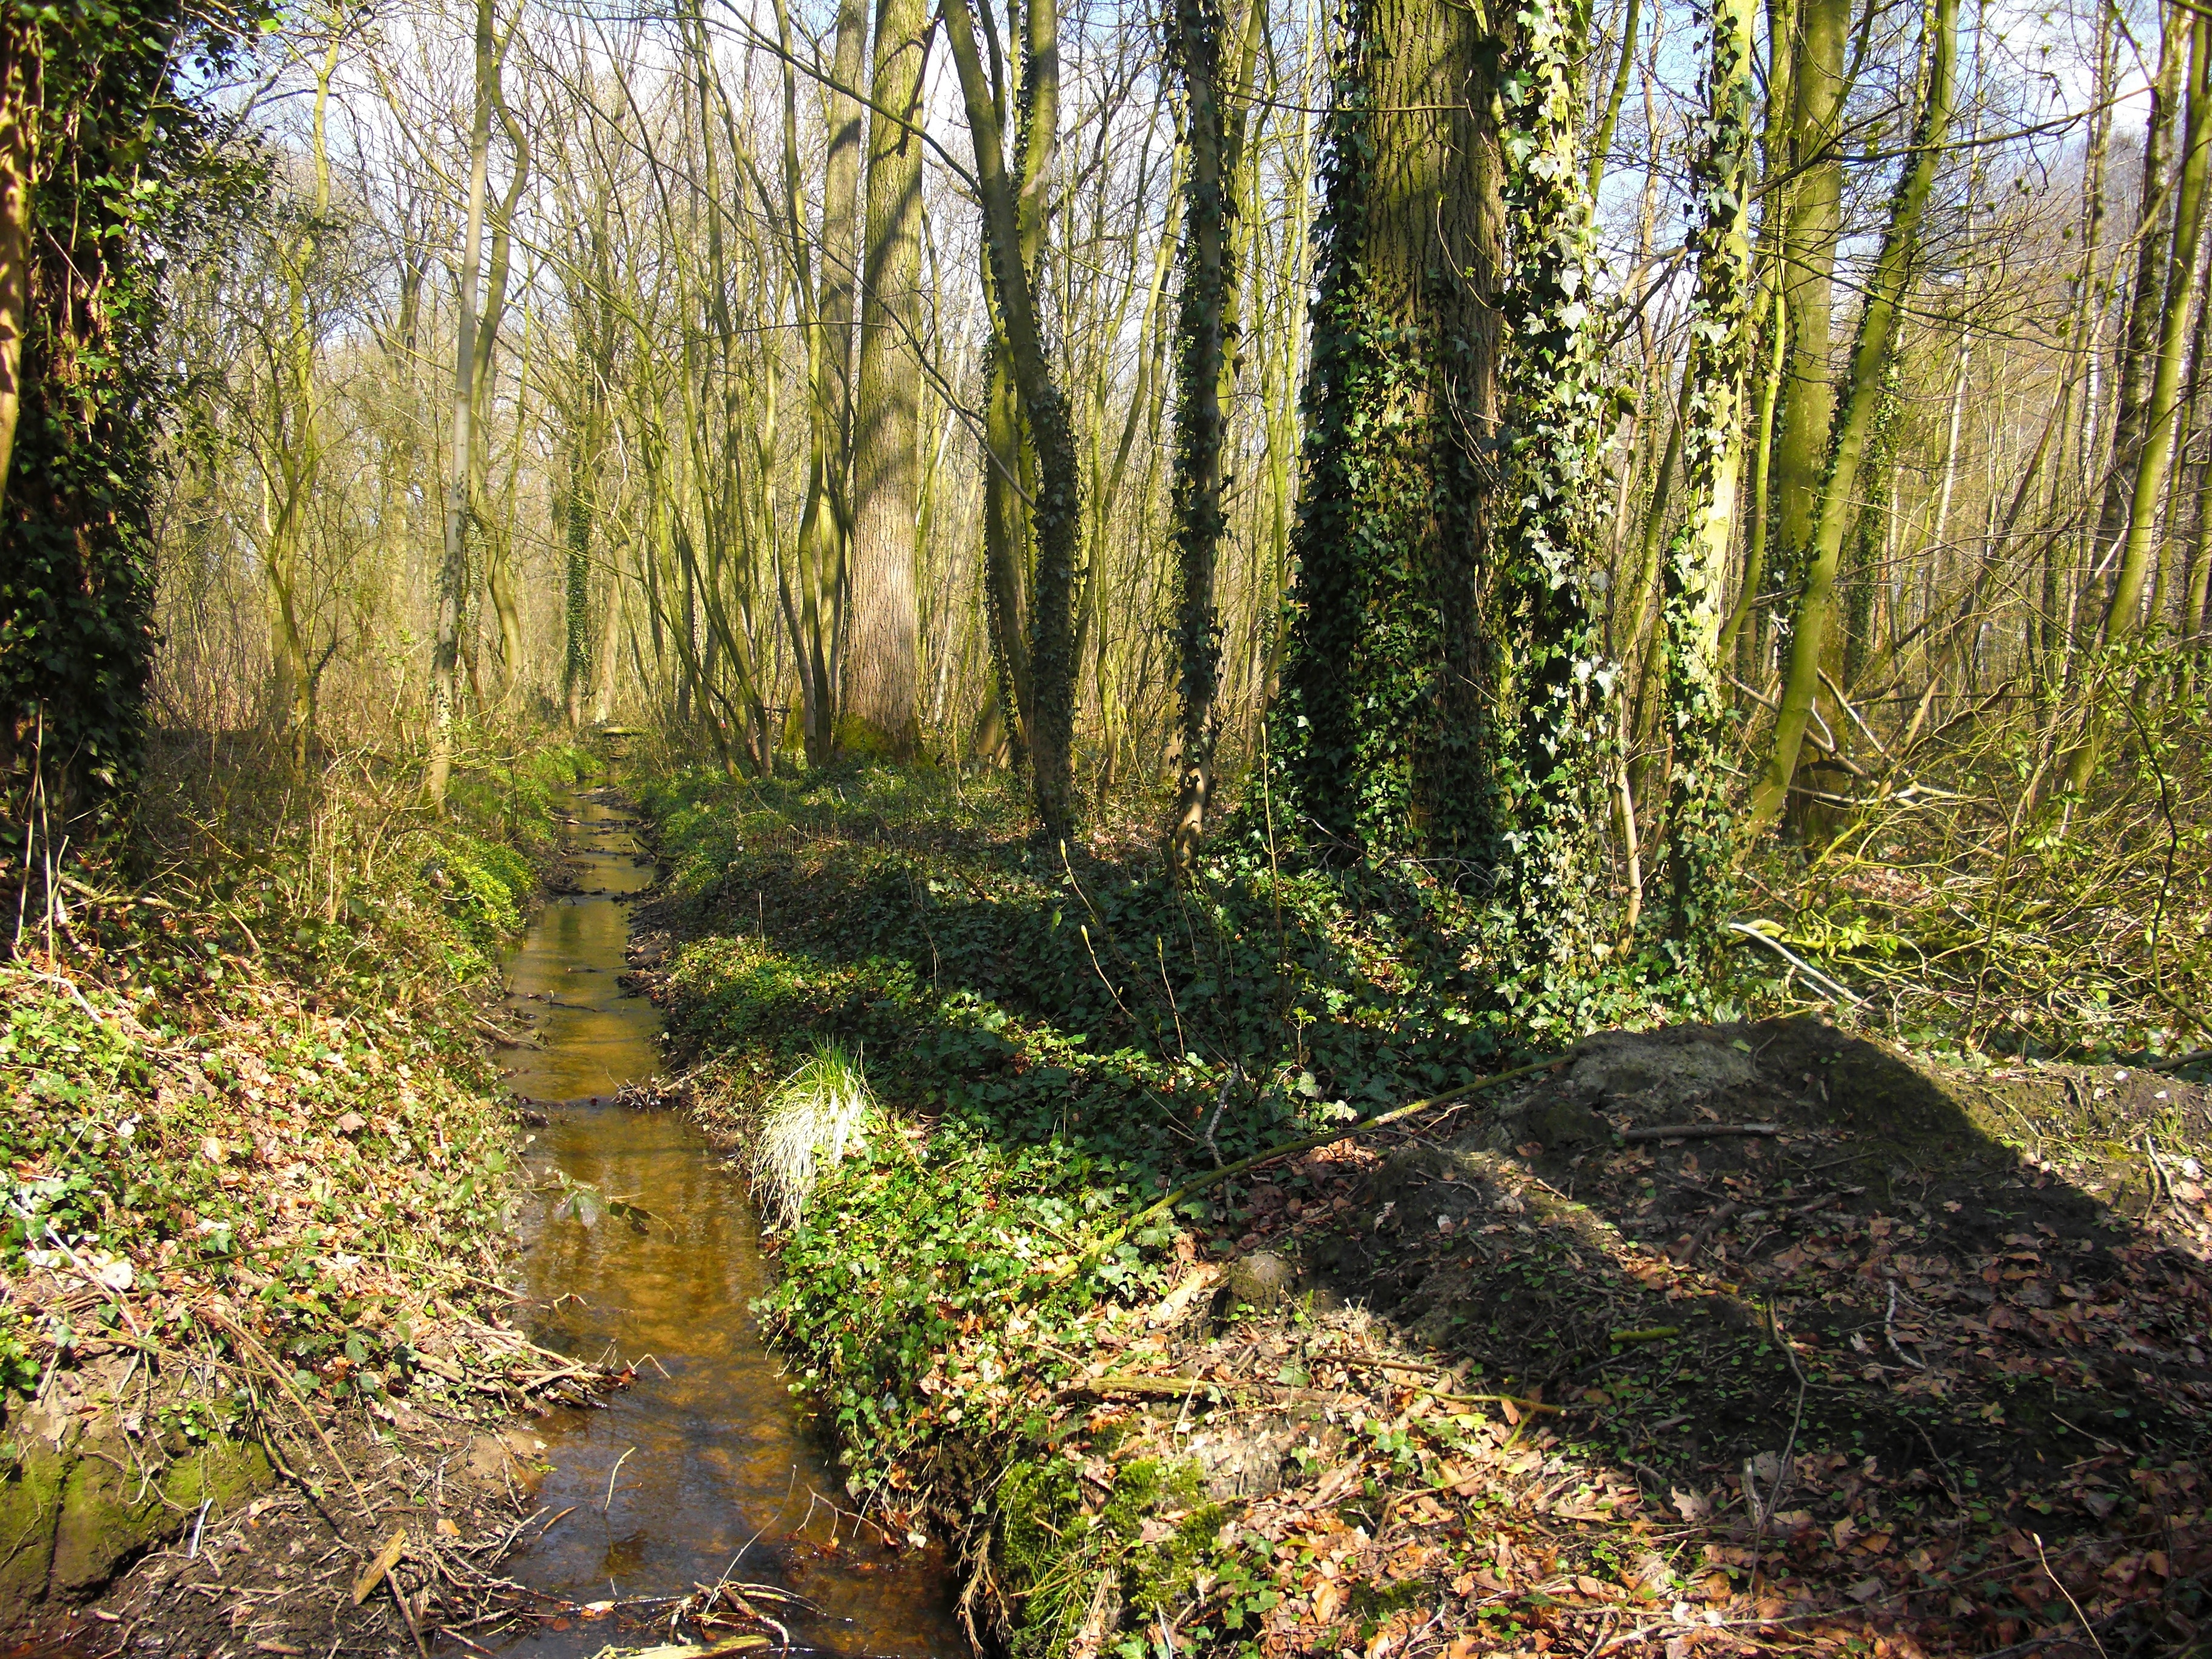
tree, nature, forest, wilderness, trail, leaf, stream, autumn, shrub, deciduous, wetland, woodland, habitat, fall colors, ecosystem, biome, old growth forest, natural environment, woody plant, temperate broadleaf and mixed forest, temperate coniferous forest